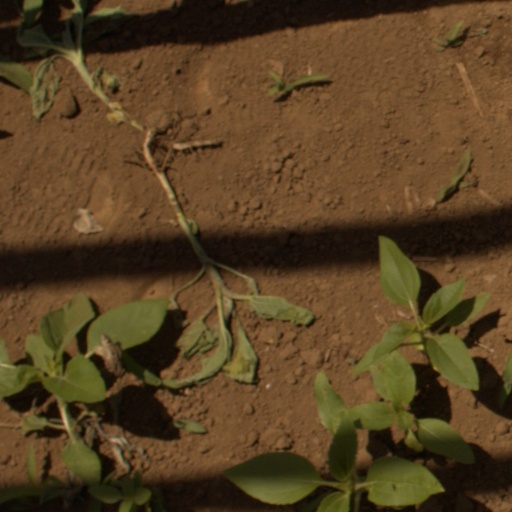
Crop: Jerusalem artichoke